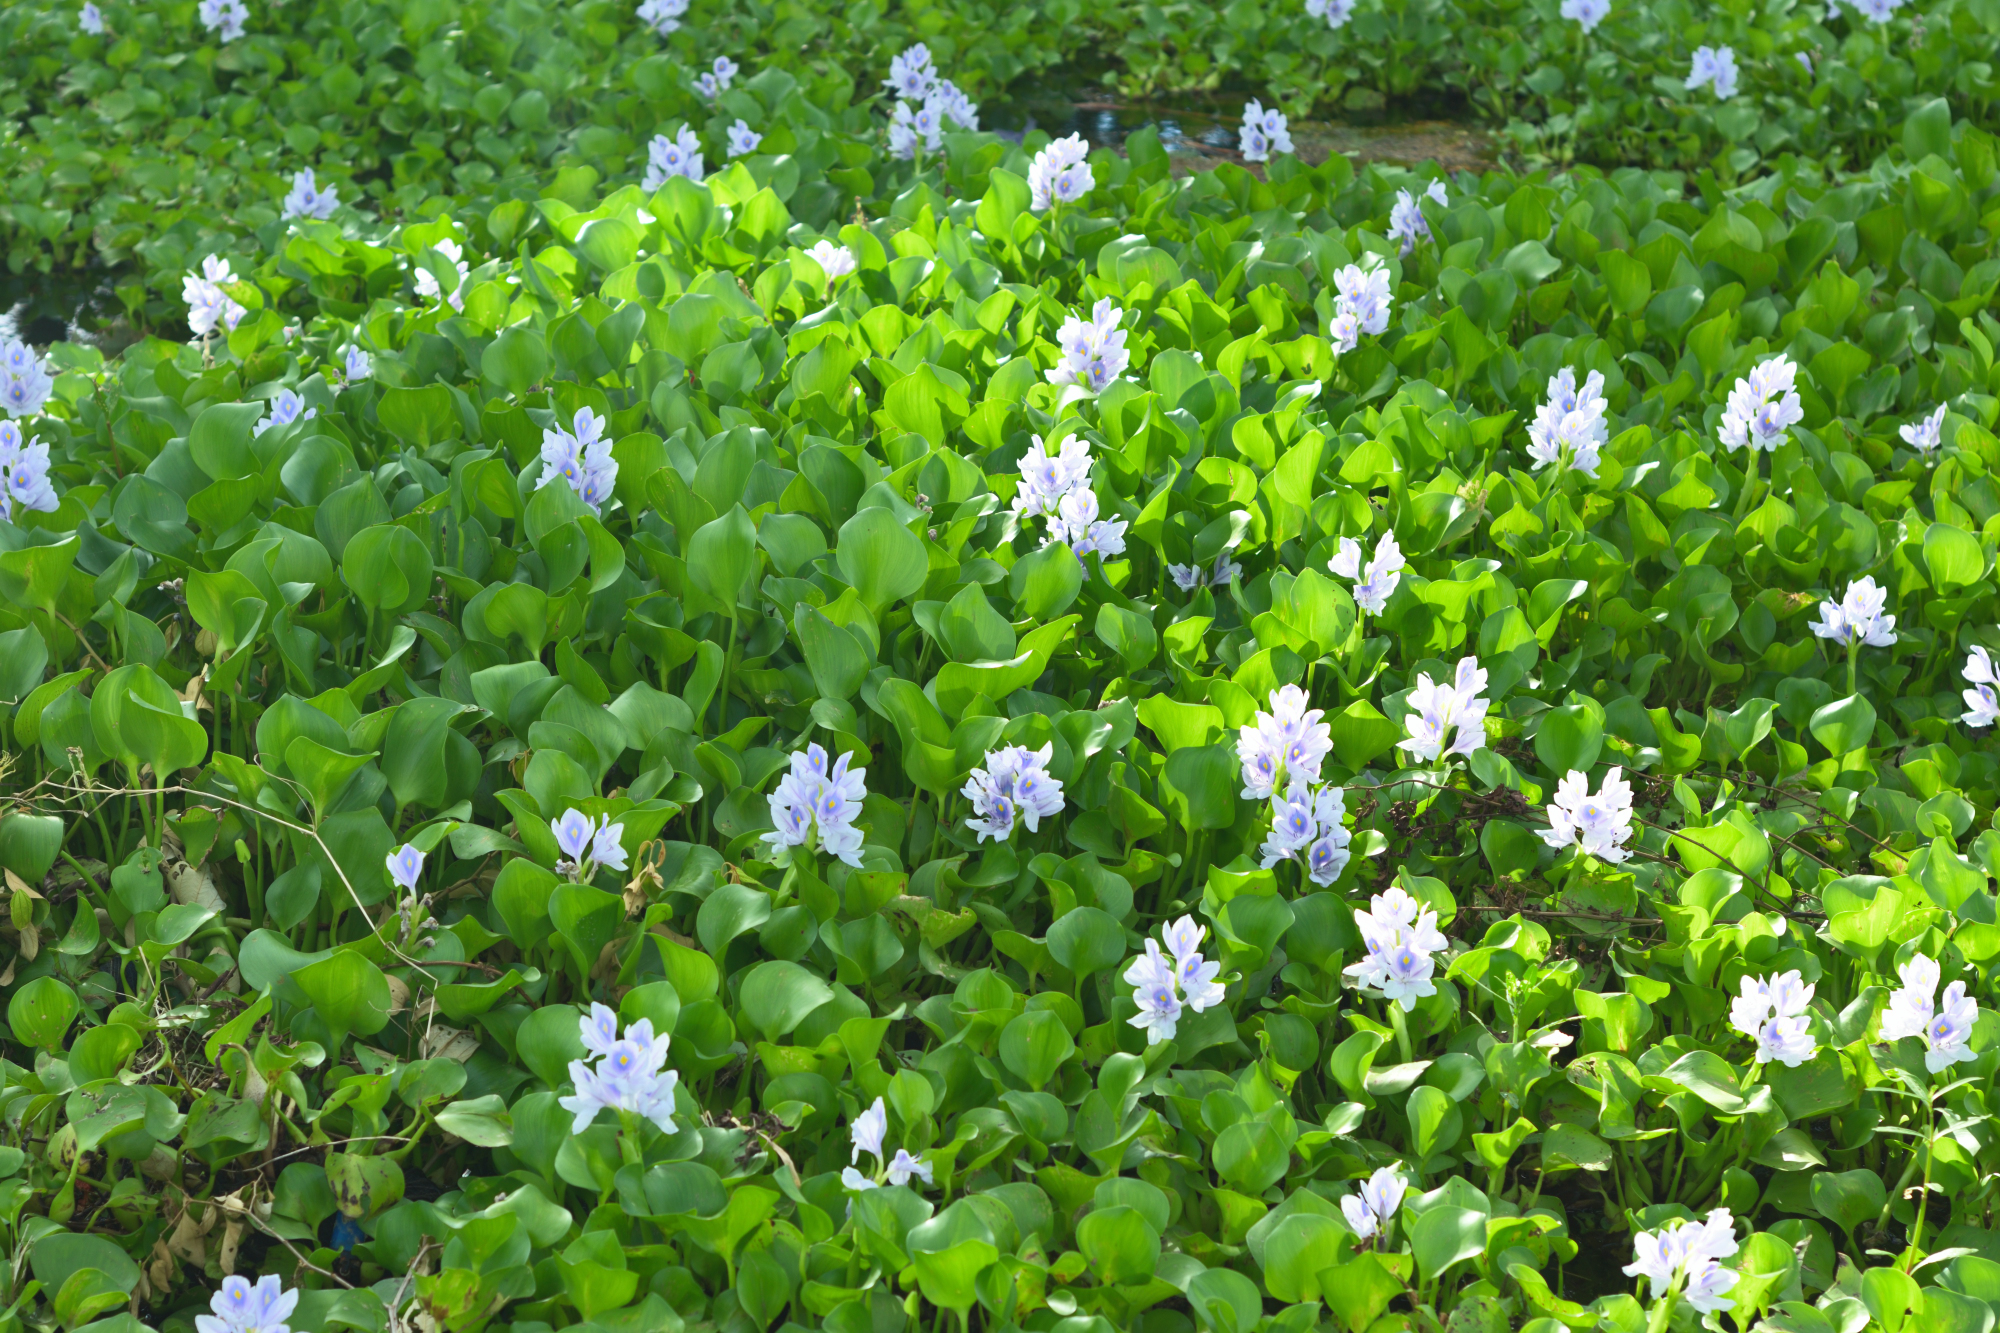
Water Hyacinth - Khurushkul Pond, Bangladesh
Water hyacinth (Eichhornia crassipes) coverage in a freshwater pond near Khurushkul, Cox's Bazar, Bangladesh. Photographed on 9 August 2026 during the monsoon season. Follow-up survey of the pond documented in the June 2026 water lily / water hyacinth dataset.
Location: Khurushkul, Cox's Bazar, Chattogram, Bangladesh
Keywords: water hyacinth, Eichhornia crassipes, invasive aquatic plant, pond, freshwater wetland, monsoon, Bangladesh, Khurushkul, Cox's Bazar, botanical photography, aquatic vegetation, golamrob